Artifact (archaeology)

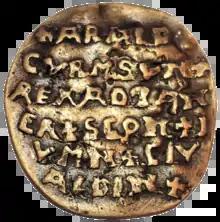
Curmsun Disc - Obverse, Jomsborg, 980s, Burial site of king Harald Bluetooth

These distinctions are often blurred; a bone removed from an animal carcass is a biofact but a bone carved into a useful implement is an artifact. Similarly there can be debate over early stone objects that could be either crude artifact or naturally occurring and happen to resemble early objects made by early humans or "Homo sapiens". It can be difficult to distinguish the differences between actual human-made lithic artifact and geofacts – naturally occurring lithics that resemble human-made tools. It is possible to authenticate artifacts by examining the general characteristics attributed to human-made tools and local characteristics of the site.